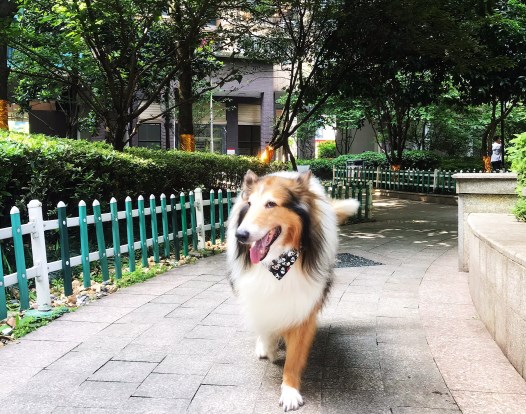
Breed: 274-n000110-Shetland_sheepdog